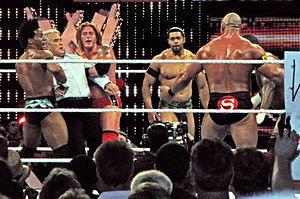
L'édition 2010 de SummerSlam est un pay-per-view de catch organisé par la fédération World Wrestling Entertainment. Il s'est déroulé le 15 août 2010 au Staples Center, dans la ville de Los Angeles.
The Nexus était un clan de catcheurs heel travaillant à la World Wrestling Entertainment, une fédération de catch américaine. Formé en juin 2010, le groupe luttait dans la division Raw jusqu'à sa dissolution, en août 2011. Initialement, le clan regroupait les huit participants de la saison 1 de NXT, avant que trois d'entre eux : Daniel Bryan, Darren Young et Michael Tarver ne soient exclus du groupe.